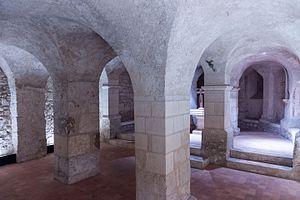
Crypte de la cathédrale de Blois
La cathédrale Saint-Louis de Blois est une cathédrale catholique romaine, située à Blois dans le département de Loir-et-Cher. Elle est classée monument historique depuis le 9 août 1906. Elle est le siège de l'évêché de Blois, érigé en 1697 par une bulle du pape Innocent XII. Le territoire du diocèse de Blois fut prélevé sur celui de Chartres.